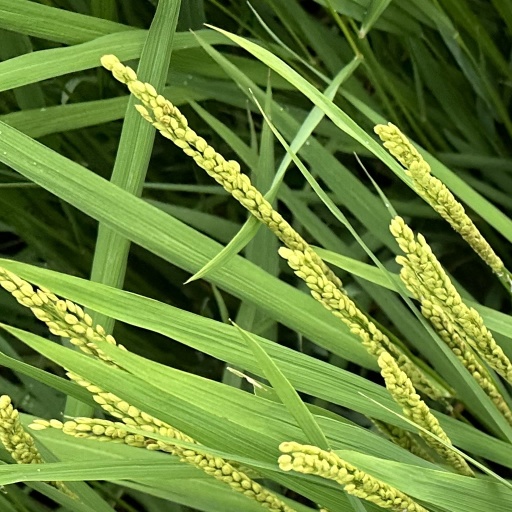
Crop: rice